Slash-and-burn agriculture

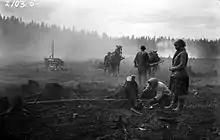
Slash-and-burn agriculture in Maaninka, Finland, in the 1920s

Slash-and-burn fields are typically used and owned by a family until the soil is exhausted. At this point the ownership rights are abandoned, the family clears a new field, and trees and shrubs are permitted to grow on the former field. After a few decades, another family or clan may then use the land and claim usufructuary rights. In such a system there is typically no market in farmland, so land is not bought or sold on the open market and land rights are traditional.